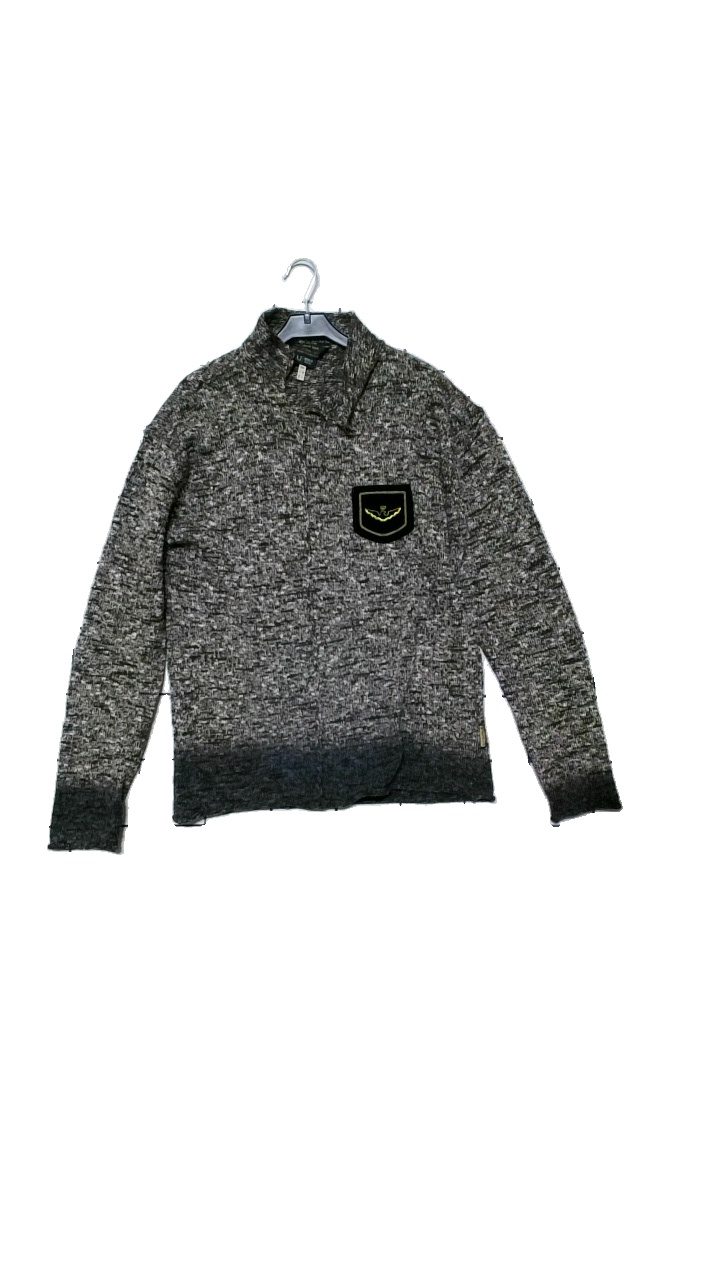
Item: Sweater (Men)
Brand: Armani
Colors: Brown
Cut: Turtle neck
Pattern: Logo print
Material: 57% wool, 25% cotton, 18% polyamide
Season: All
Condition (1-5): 4
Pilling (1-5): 3
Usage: Reuse
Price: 150-250